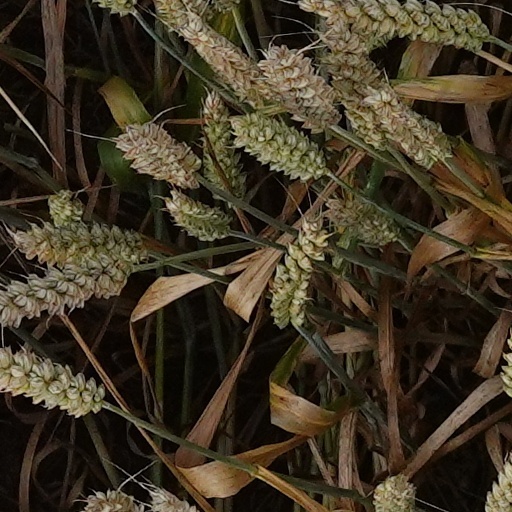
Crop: wheat